Hirofumi Yanagase

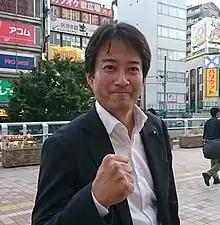
Yanagase in 2017

Hirofumi Yanagase is a Japanese politician who is a former member of the House of Councillors of Japan. He was a representative member of the national proportional representation block.